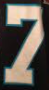
Number: 7